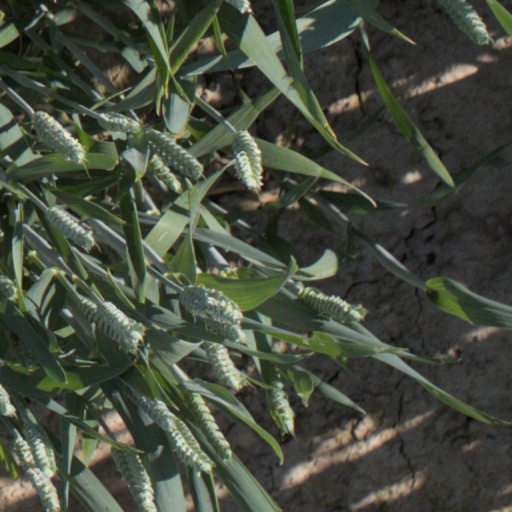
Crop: wheat